The Radha Krsna Temple (album)

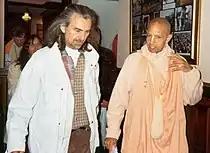
Harrison and Mukunda at ISKCON's Bhaktivedanta Manor in 1996

The musicians on these recordings included Harrison on guitars and bass; Temple members such as Yamuna on lead vocals; and other devotees on backing vocals, mridanga, harmonium, tambura and kartal. Harrison was much impressed with Yamuna's voice and suggested she could become "a famous rock star". In a 1982 discussion with Mukunda, Harrison said: "I liked the way [Yamuna] sang with conviction, and she sang ['Hare Krishna Mantra'] like she'd been singing it a lot before. It didn't sound like the first [professionally recorded] tune she'd ever sung." Discussing Harrison's role in the studio, Gurudas, Yamuna's husband, has compared him with the Hare Krishna movement's leader, saying: "George was like Prabhupada, he could be a ringmaster – he could just pull everything together."